Pelvic floor dysfunction

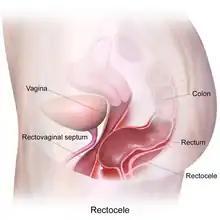

Pelvic floor dysfunction can be assessed with a strong clinical history and physical exam, though imaging is often needed for diagnosis. As part of the clinical history, a healthcare provider may ask about obstetric history, including how many pregnancies and deliveries, what mode of delivery and if there were any complications during delivery. Providers will also ask about presence and severity of symptoms such as pelvic pain or pressure, problems with urination or defecation, painful sex, or sexual dysfunction. The physical exam may include both examination with a speculum to visualize the cervix and check for inflammation, as well as manual examination with the provider's fingers to assess for pain and strength of pelvic floor muscle contraction.